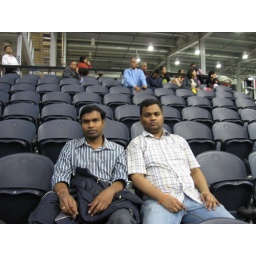
diwali mela in dallas cow boy stadium